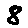
Label: 8